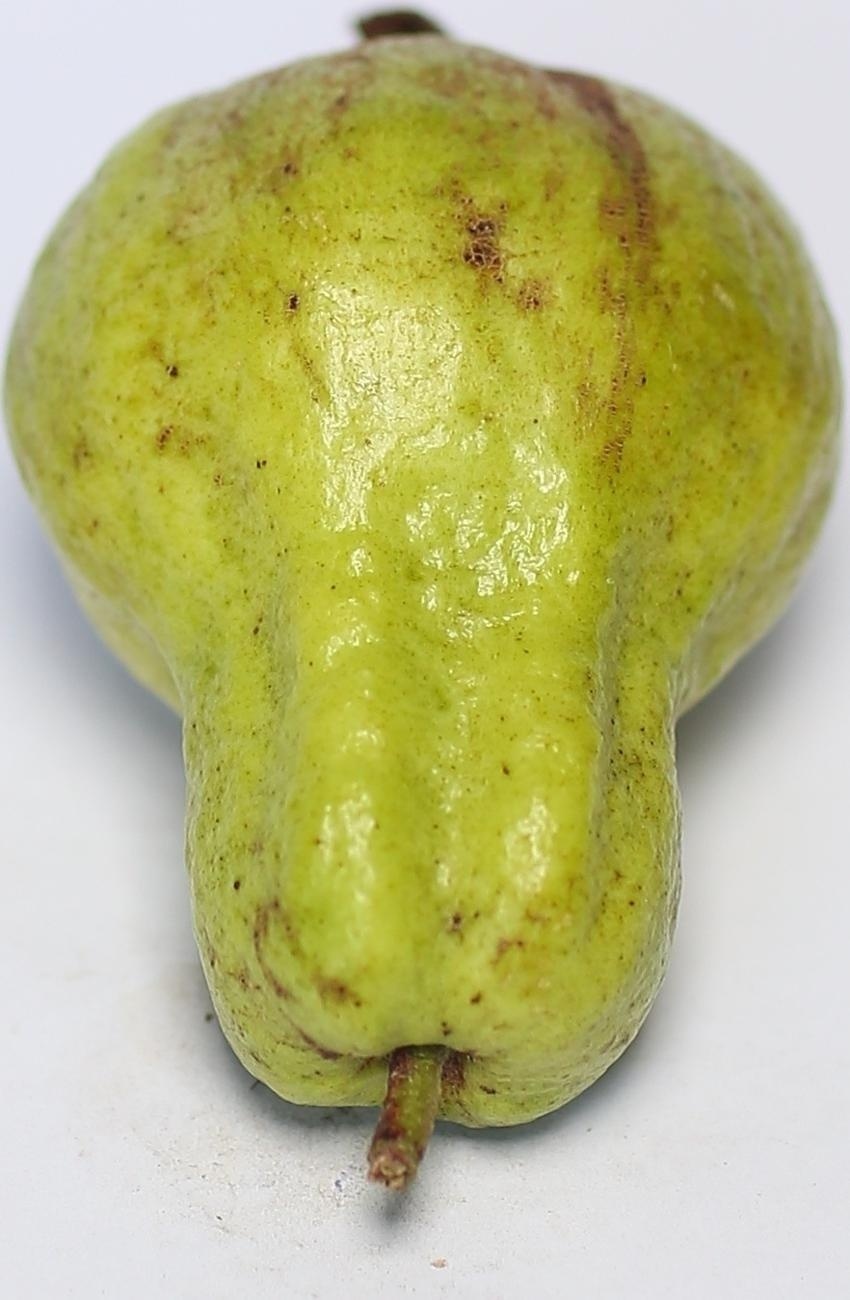
Maturity: mature-green
Variety: local-sindhi